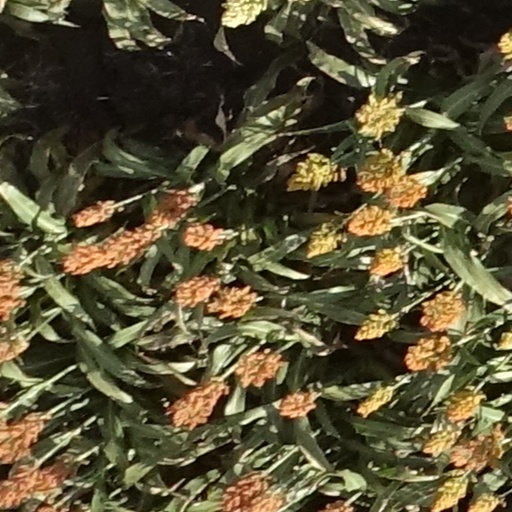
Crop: sorghum